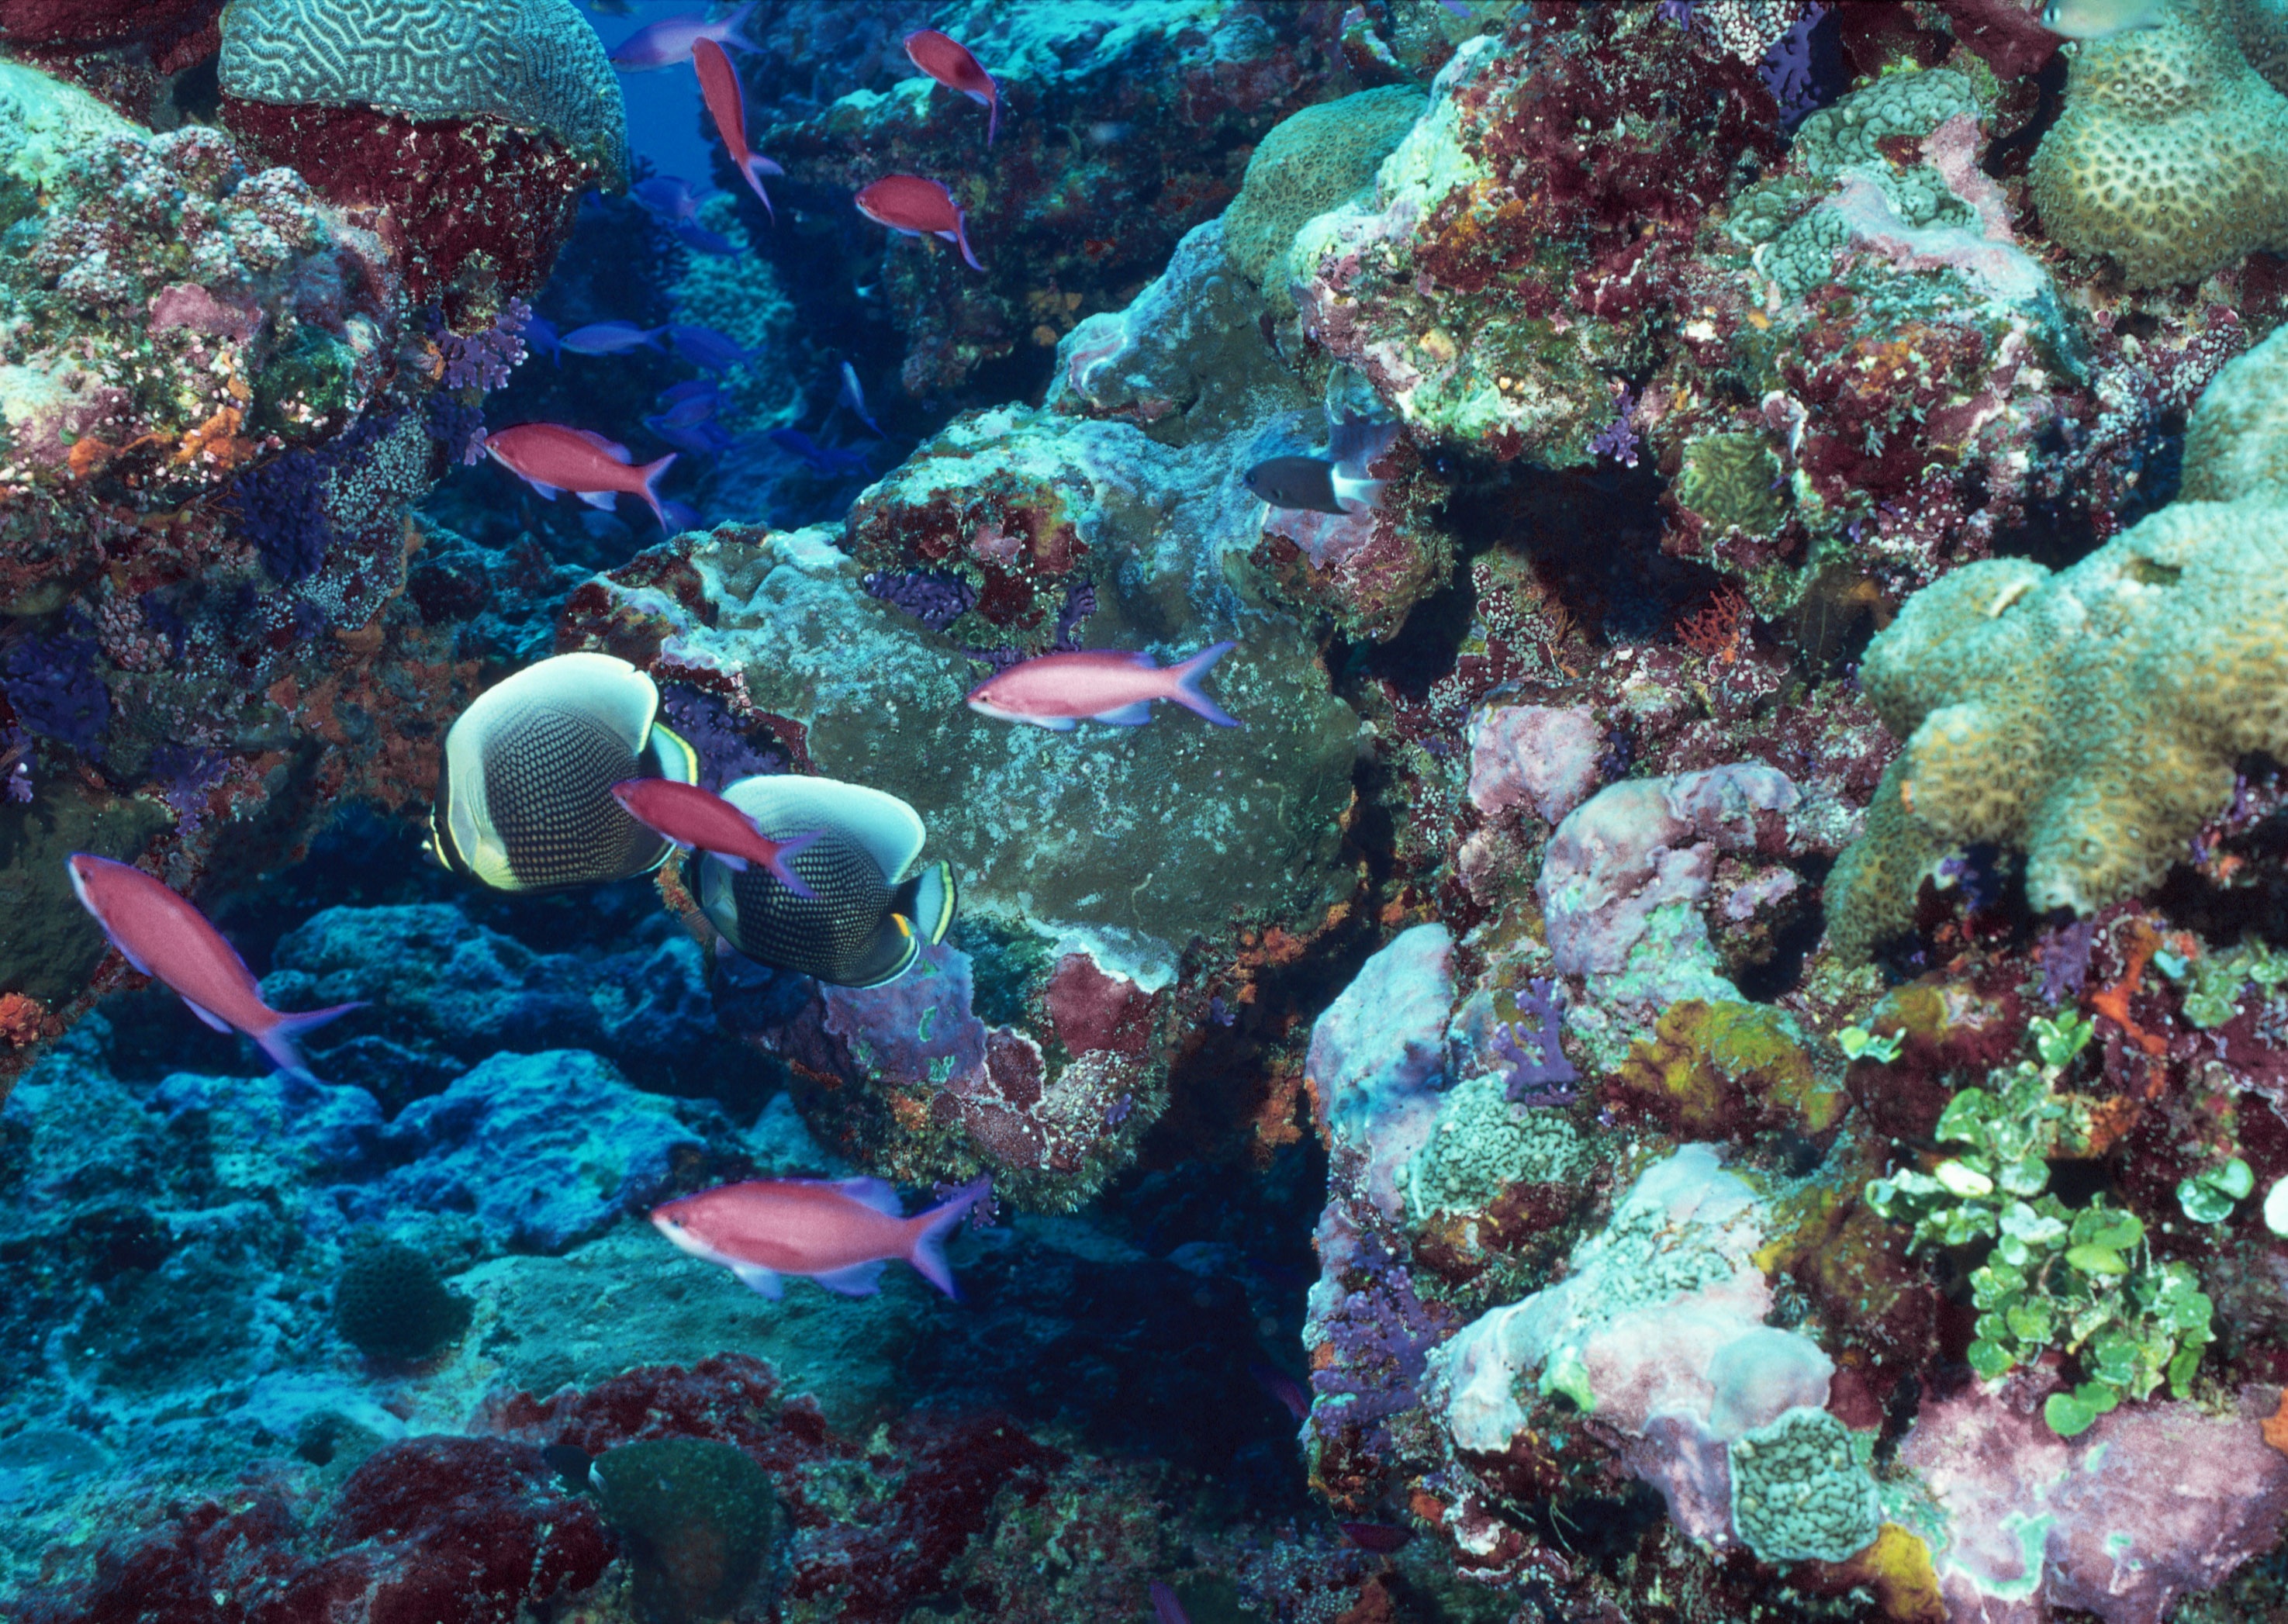
underwater, biology, harbour, coral, coral reef, reef, marine, habitat, underwater world, natural environment, marine biology, coral reef fish